Spider-Man: The Darkest Hours

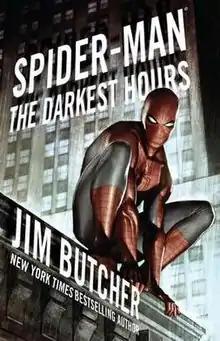

Spider-Man: The Darkest Hours is a novel written by Jim Butcher featuring characters from the "Spider-Man" Marvel Comics created by Stan Lee and Steve Ditko. The book was first published by the Pocket Books division of Simon & Schuster on June 27, 2006.